Environment of Trinidad and Tobago

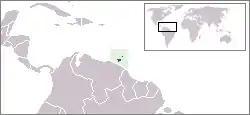
Trinidad and Tobago is in the Lesser Antilles.

The environment of Trinidad and Tobago reflects the interaction between its biotic diversity, high population density, and industrialised economy.